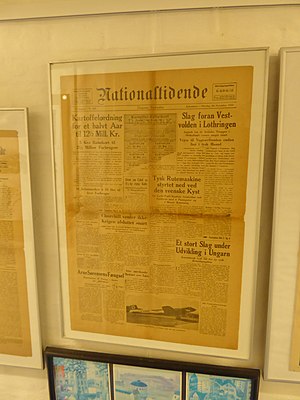
Nationaltidende
Eksempel på Nationaltidende fra 1944.
Nationaltidende var en dansk avis, der blev udgivet af De Ferslewske Blade 1876-1961.